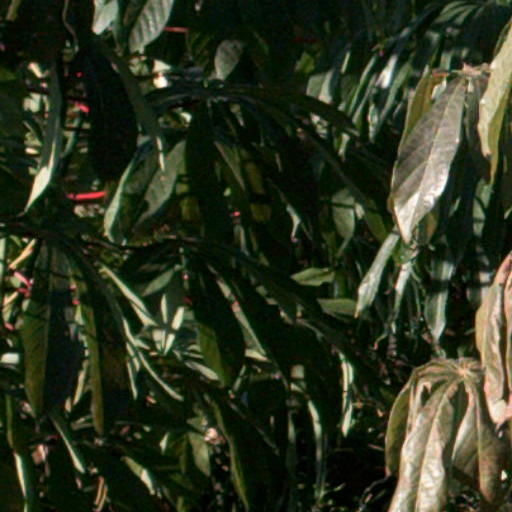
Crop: cassava